Creationism by country

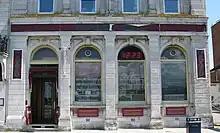
The Genesis Expo is a young Earth creationism museum in Portsmouth, England.

Since the development of evolutionary theory by Charles Darwin in England, where his portrait appears on the back of the revised Series E £10 note issued in 2000, significant shifts in British public opinion have occurred. A 2006 survey for the BBC showed that "more than a fifth of those polled were convinced by the creationist argument," a massive decrease from the almost total acceptance of creationism before Darwin published his theory. A 2010 Angus Reid poll found that "In Britain, two-thirds of respondents (68%) side with evolution while less than one-in-five (16%) choose creationism. At least seven-in-ten respondents in the South of England (70%) and Scotland (75%) believe human beings evolved from less advanced life forms over millions of years." A subsequent 2010 YouGov poll on the origin of humans found that 9% opted for creationism, 12% intelligent design, 65% evolutionary theory and 13% did not know.